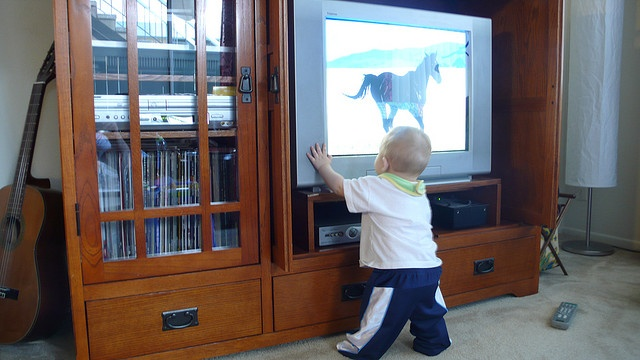
A child looking at a horse on a television screen.
A little baby is standing next to a television.
A young child tries to play with the pony on television
a baby touching a television with a horse displayed on it.
A small boy standing in front of a silver TV.